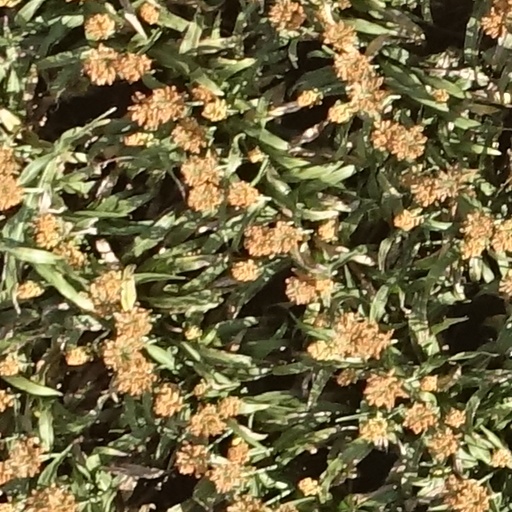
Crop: sorghum